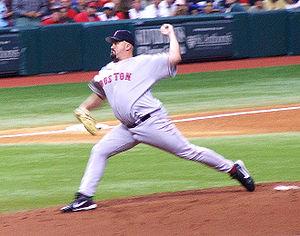
David Lee Wells est un lanceur gaucher de baseball ayant joué dans les Ligues majeures de 1987 à 2007.